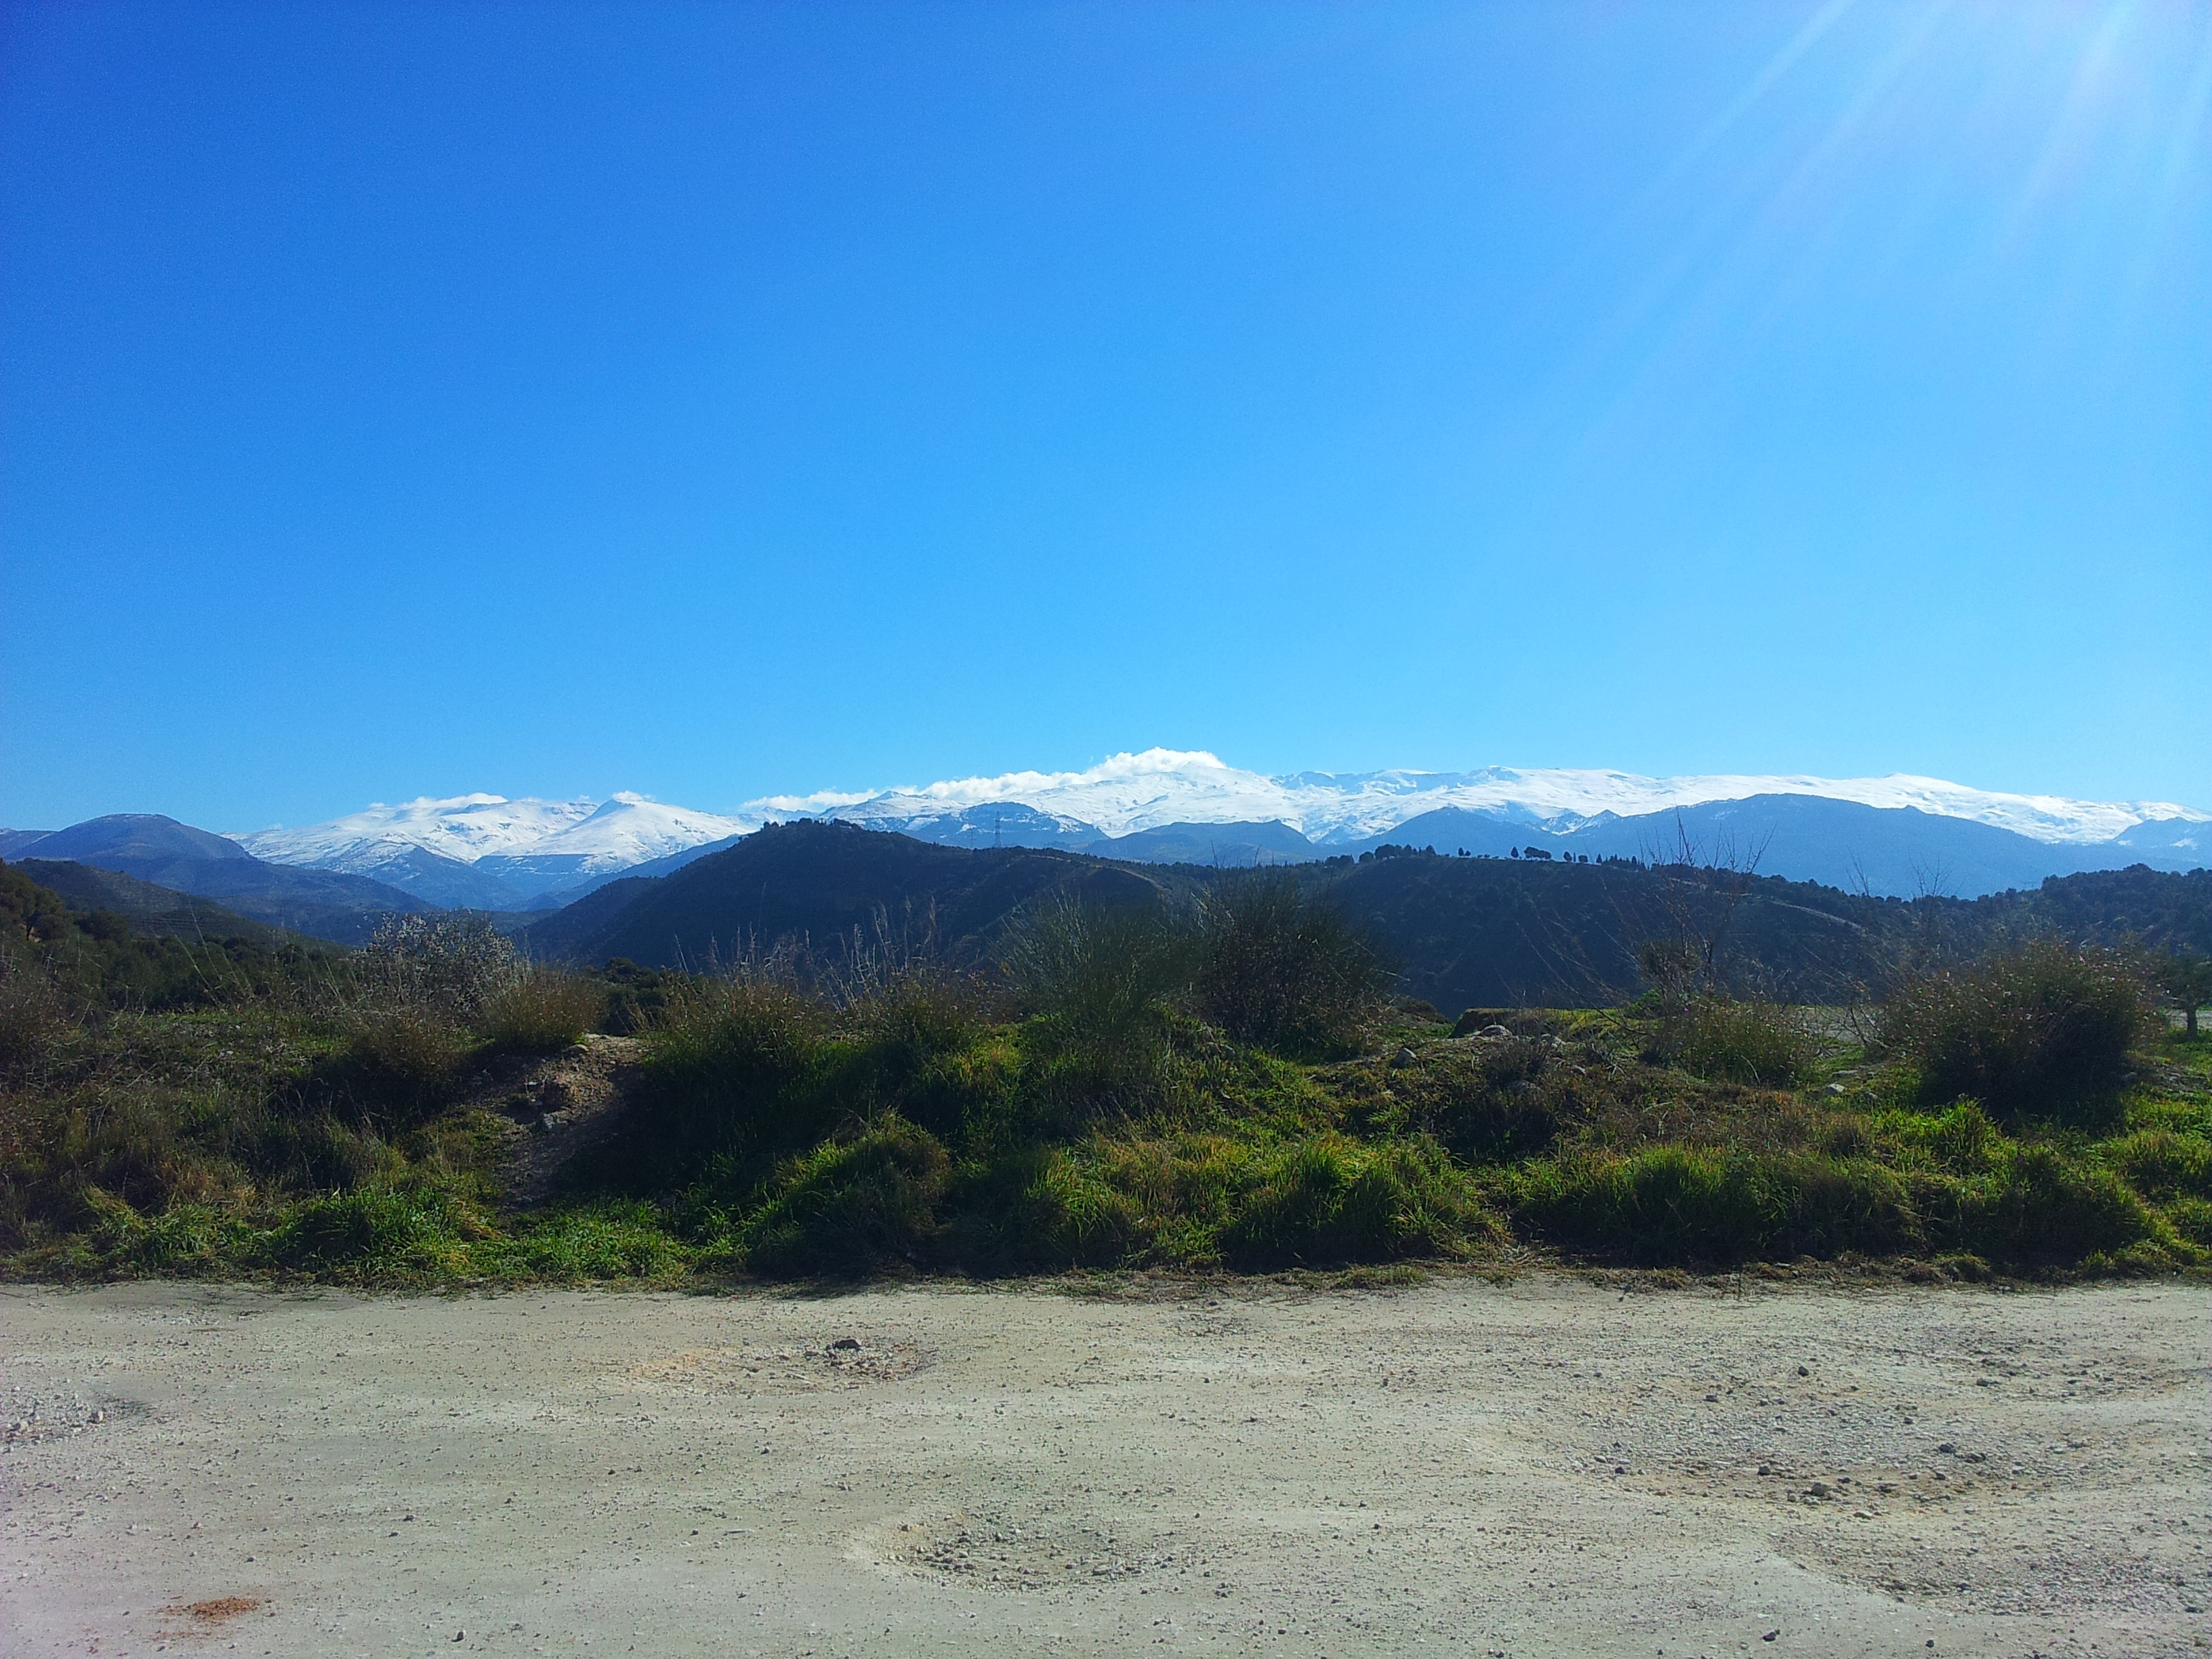
landscape, horizon, wilderness, mountain, hill, lake, valley, mountain range, ridge, mountains, plateau, andalusia, granada, fell, loch, ecosystem, landform, sierra nevada, natural environment, geographical feature, mountainous landforms